Geobiology

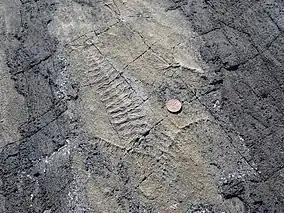
Ediacaran fossils from Mistaken Point, Newfoundland. Ediacaran biota originated during the Ediacaran Period and are unlike most animals around today.

Geomicrobiology traditionally studies the interactions between microbes and minerals. While it is generally reliant on the tools of microbiology, microbial geochemistry uses geological and chemical methods to approach the same topic from the perspective of the rocks. Geomicrobiology and microbial geochemistry (GMG) is a relatively new interdisciplinary field that more broadly takes on the relationship between microbes, Earth, and environmental systems. Billed as a subset of both geobiology and geochemistry, GMG seeks to understand elemental biogeochemical cycles and the evolution of life on Earth. Specifically, it asks questions about where microbes live, their local and global abundance, their structural and functional biochemistry, how they have evolved, biomineralization, and their preservation potential and presence in the rock record. In many ways, GMG appears to be equivalent to geobiology, but differs in scope: geobiology focuses on the role of all life, while GMG is strictly microbial. Regardless, it is these tiniest creatures that dominated to history of life integrated over time and seem to have had the most far-reaching effects.